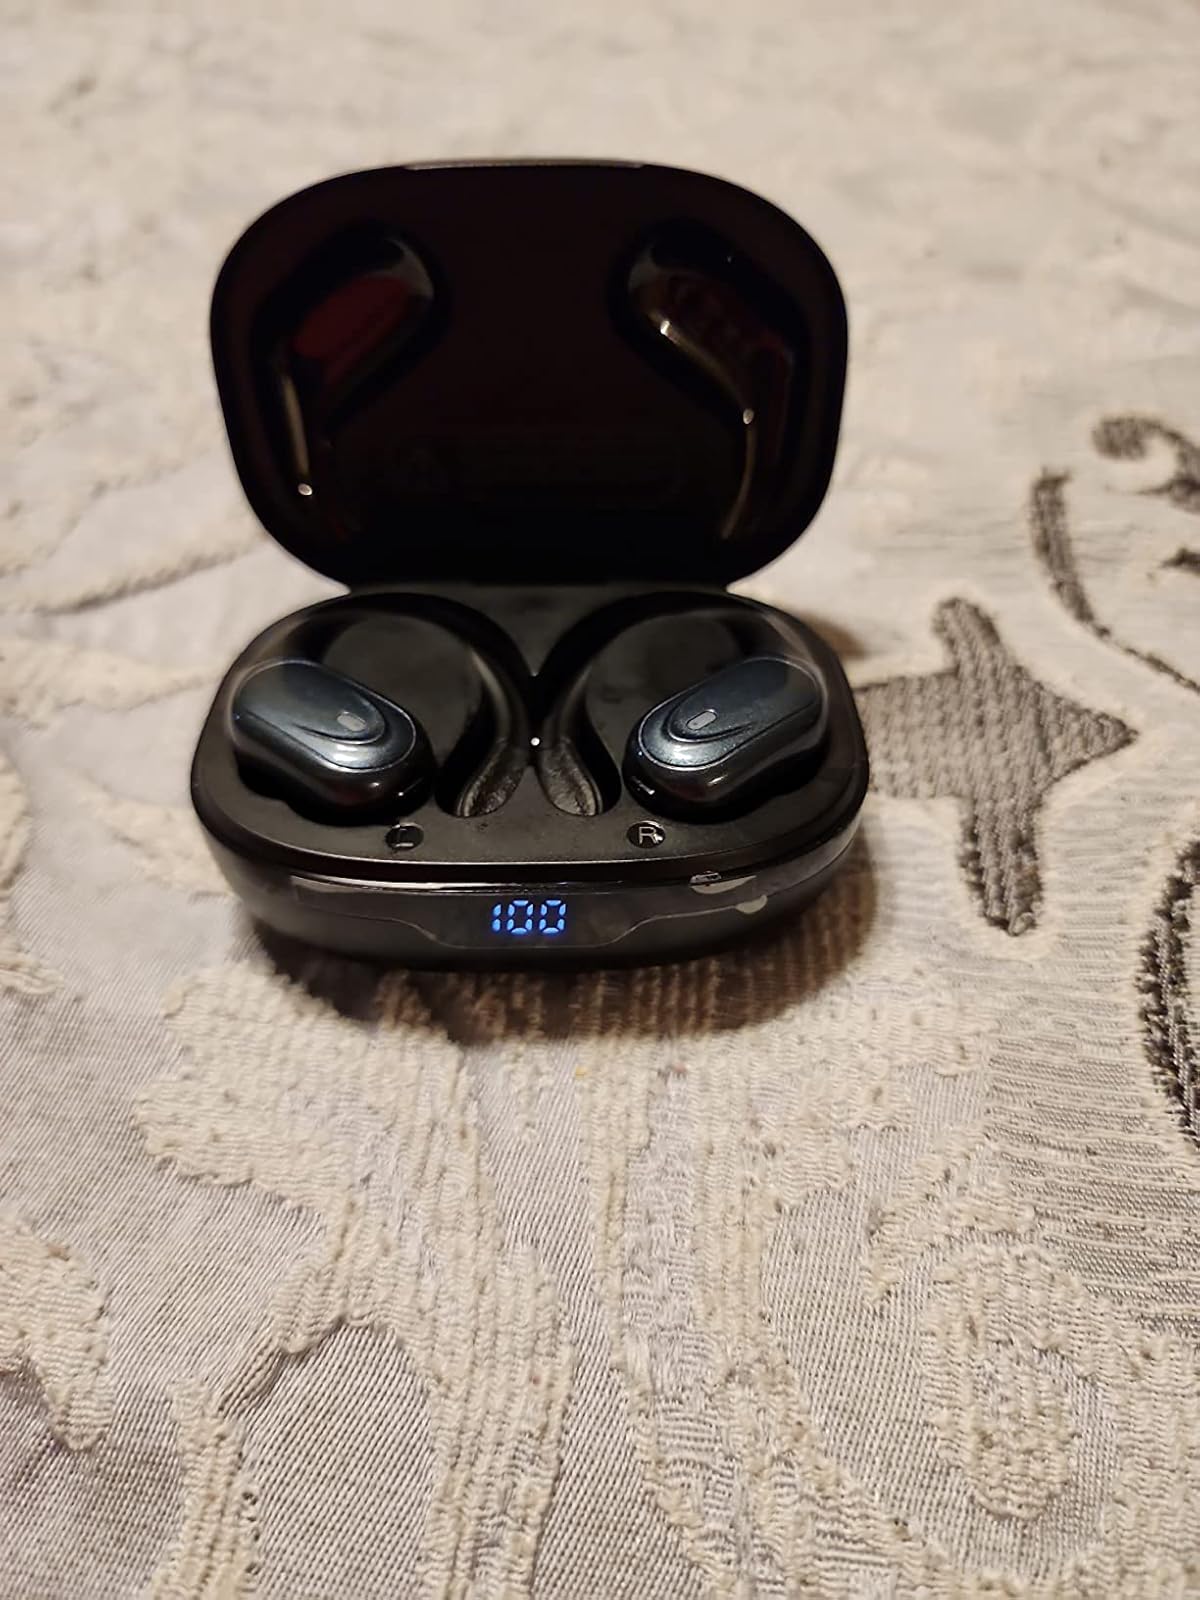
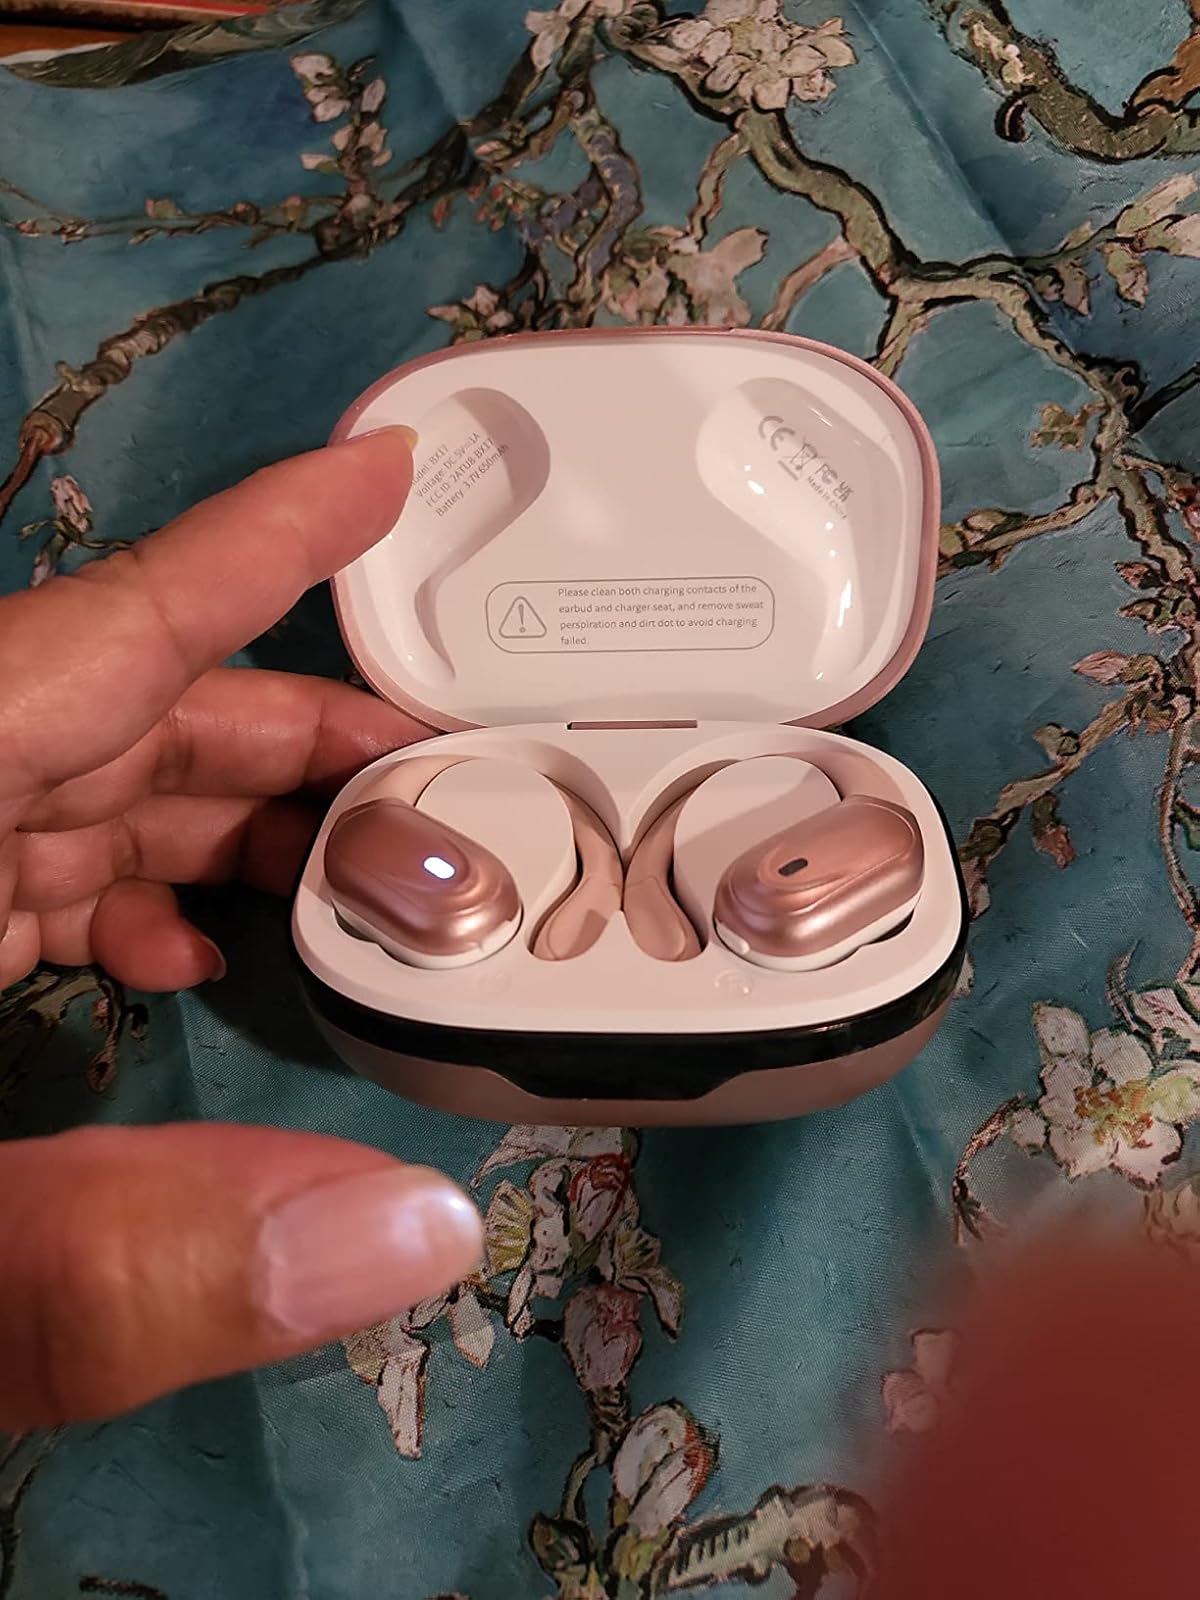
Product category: earbuds
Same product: no